Olivier Perrault

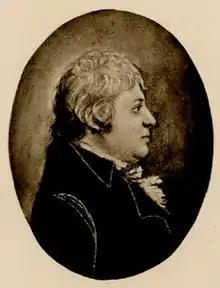
Olivier Perrault

Olivier Perrault (July 21, 1773 – March 19, 1827) was a seigneur, lawyer, judge and political figure in Lower Canada. He was also sometimes known as Jean-Baptiste-Olivier Perrault.